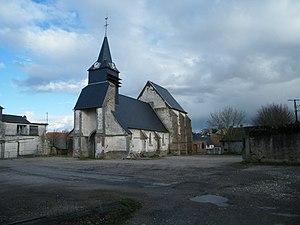
L'église de Woincourt, Somme, France.
Woincourt est une commune française située dans le département de la Somme, en région Hauts-de-France.